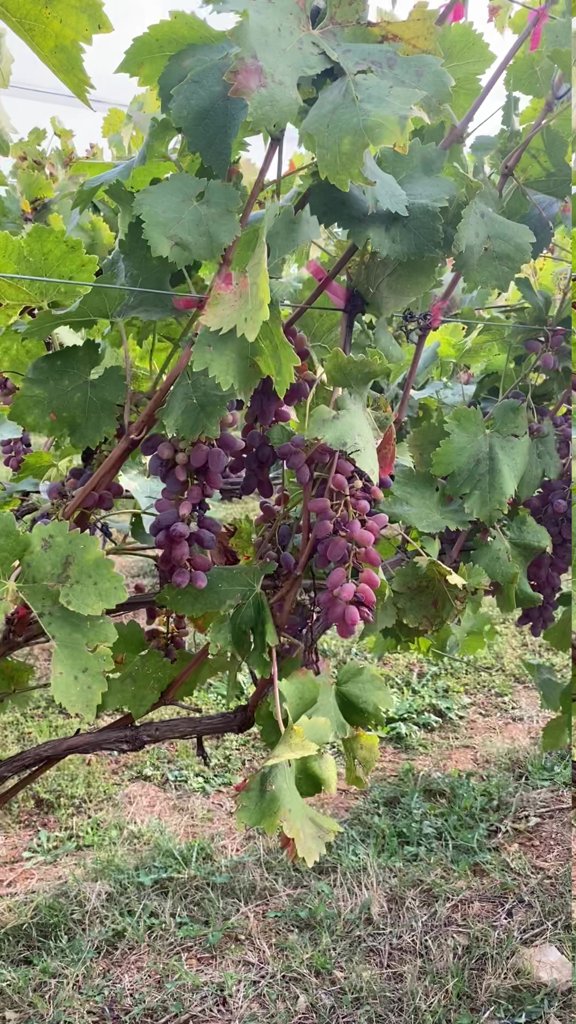
Berries visible: 154
Grape clusters: 8